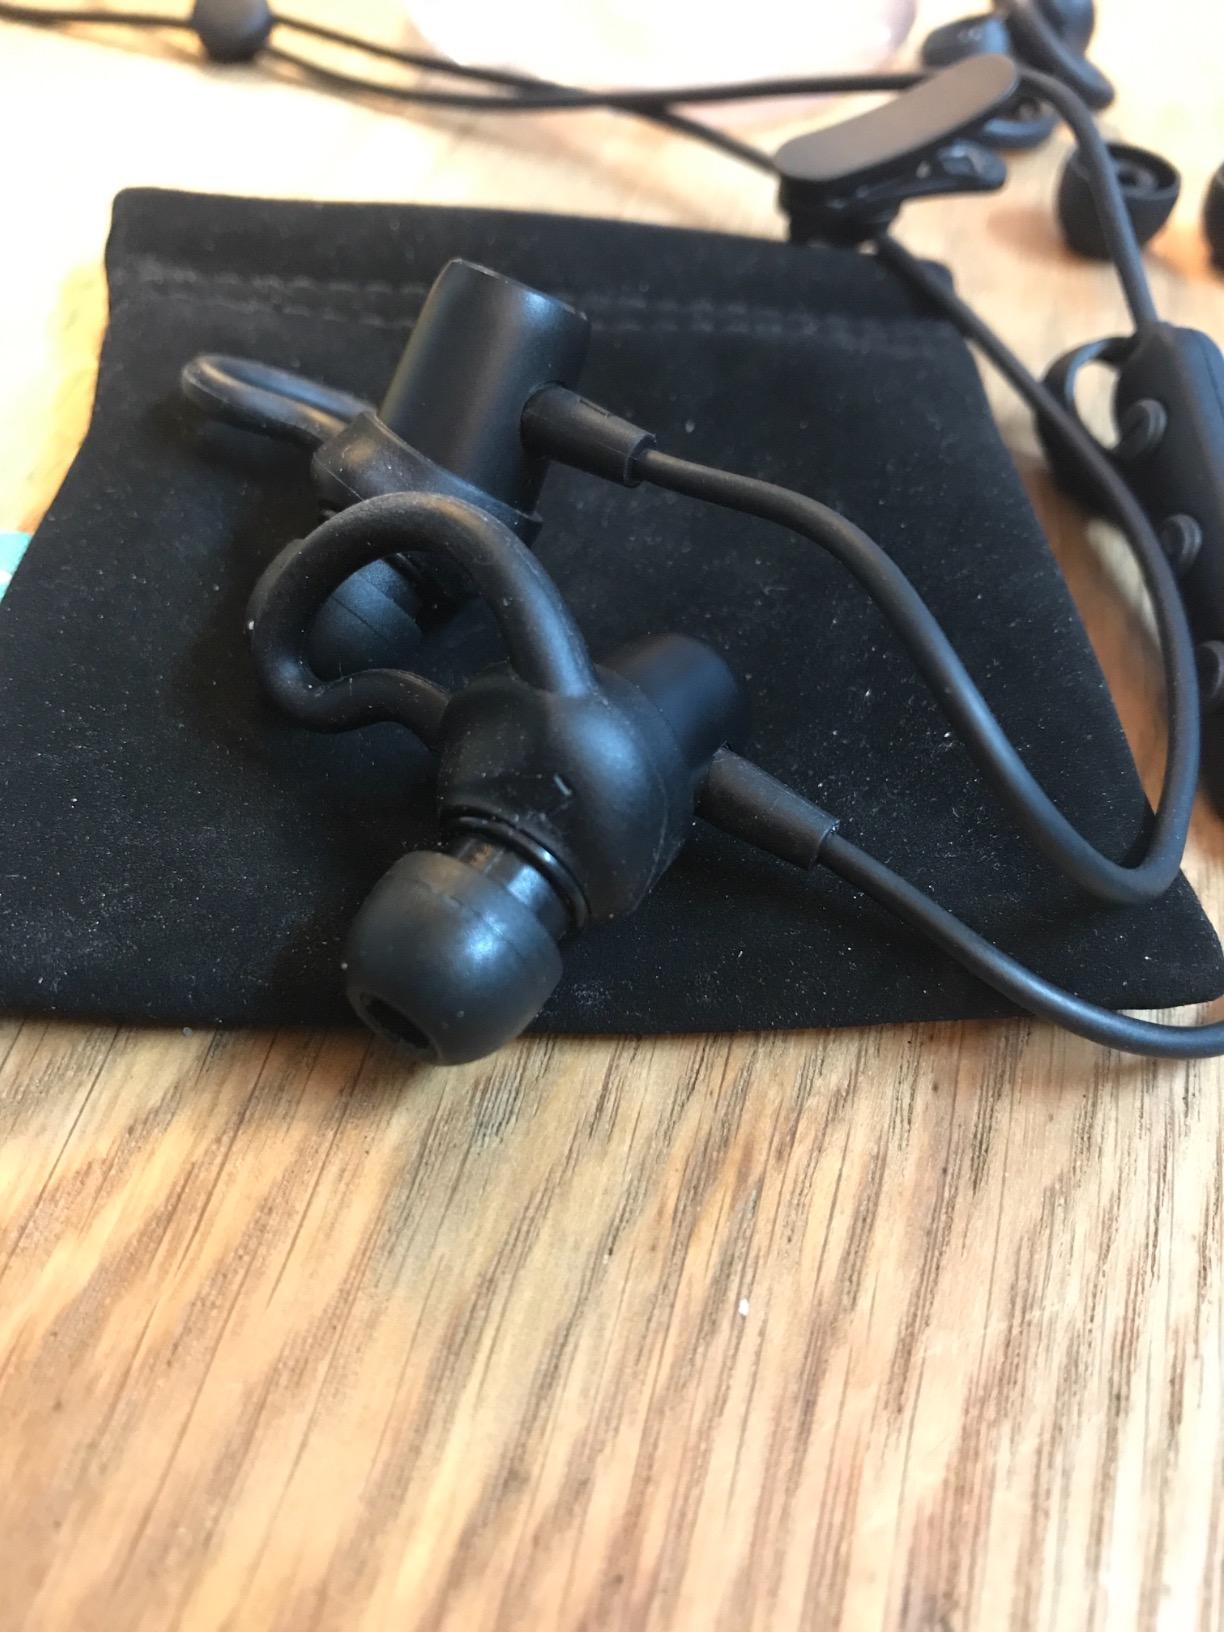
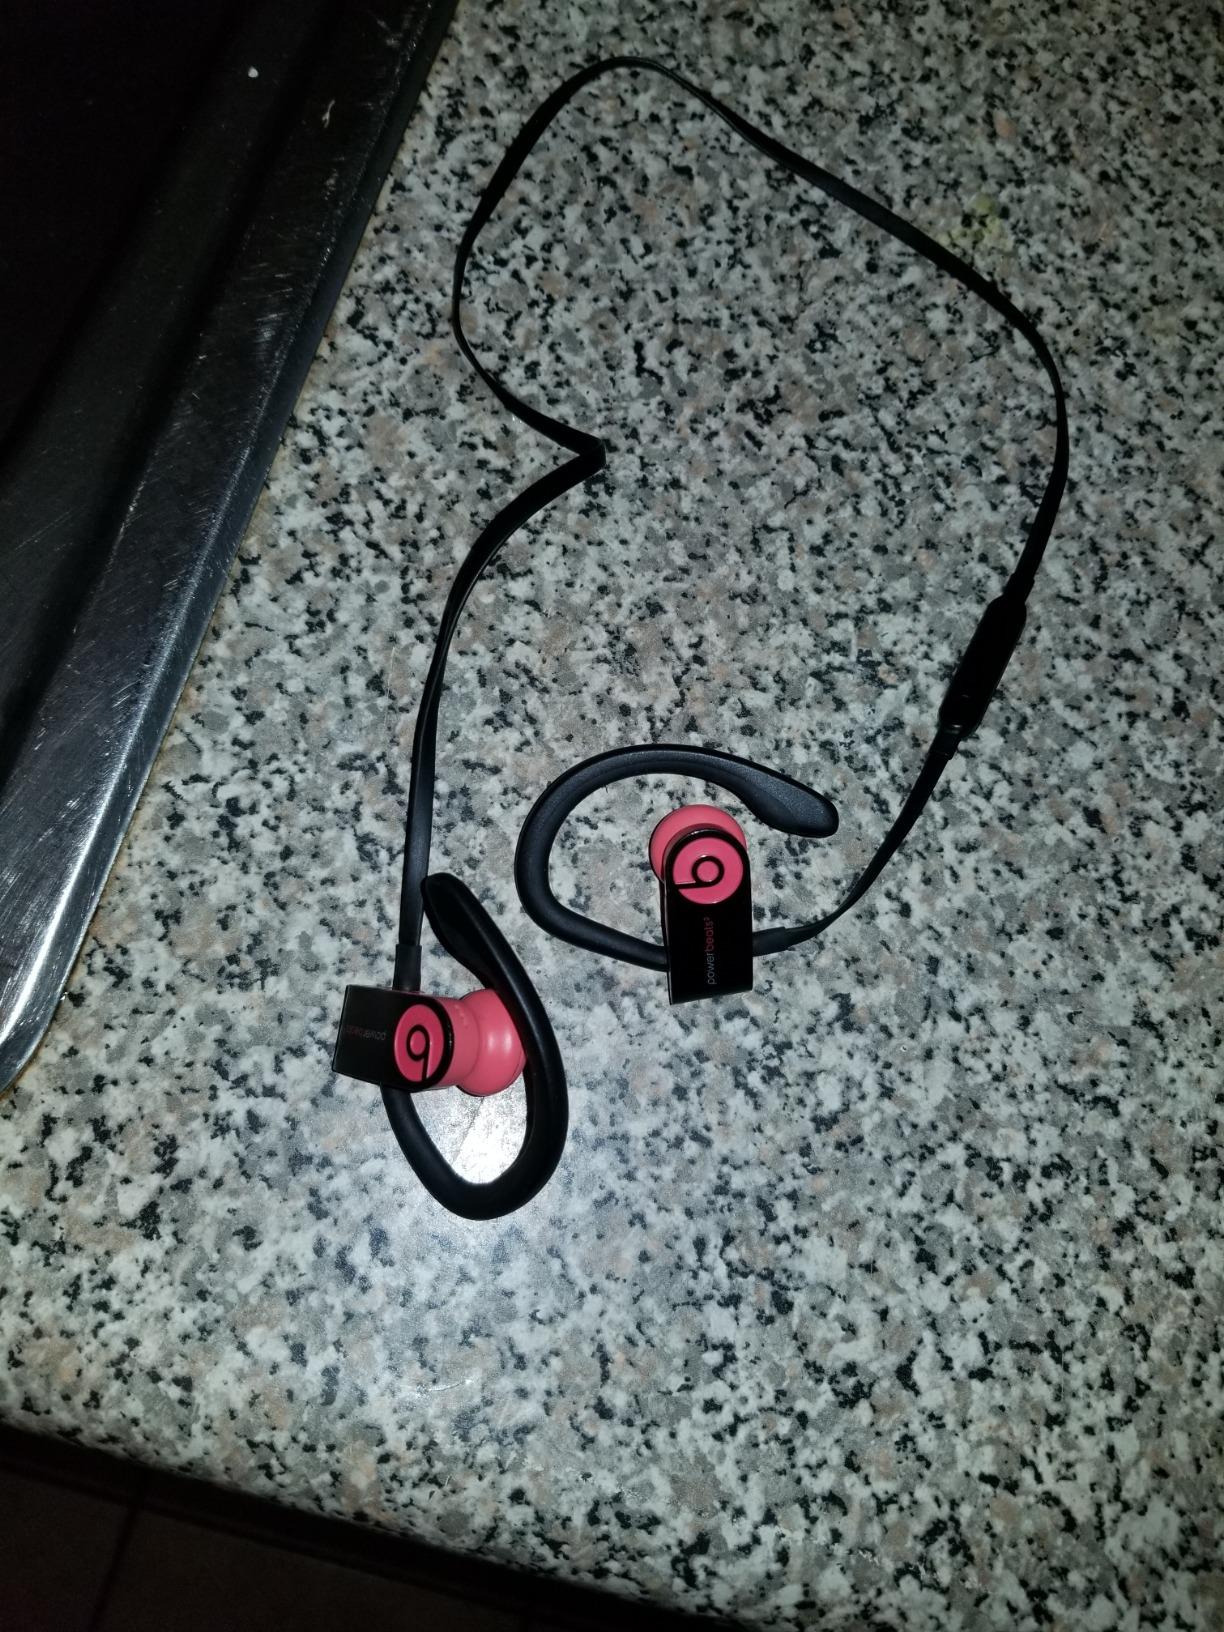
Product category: headphones
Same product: no